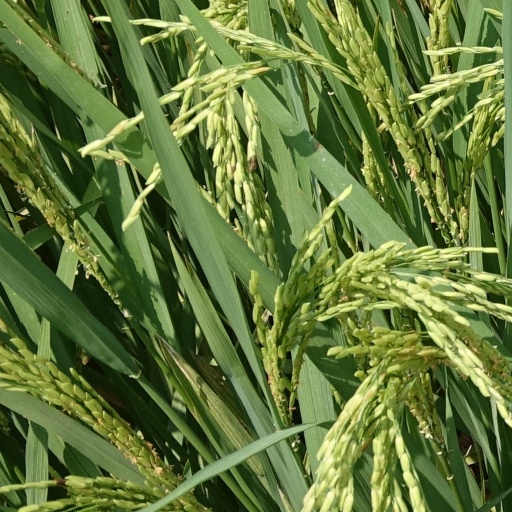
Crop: rice